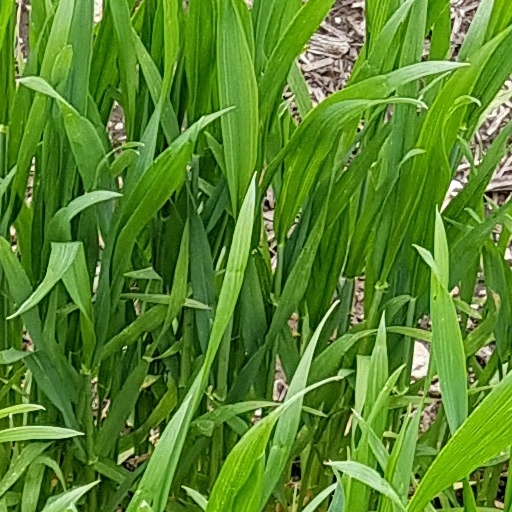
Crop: wheat